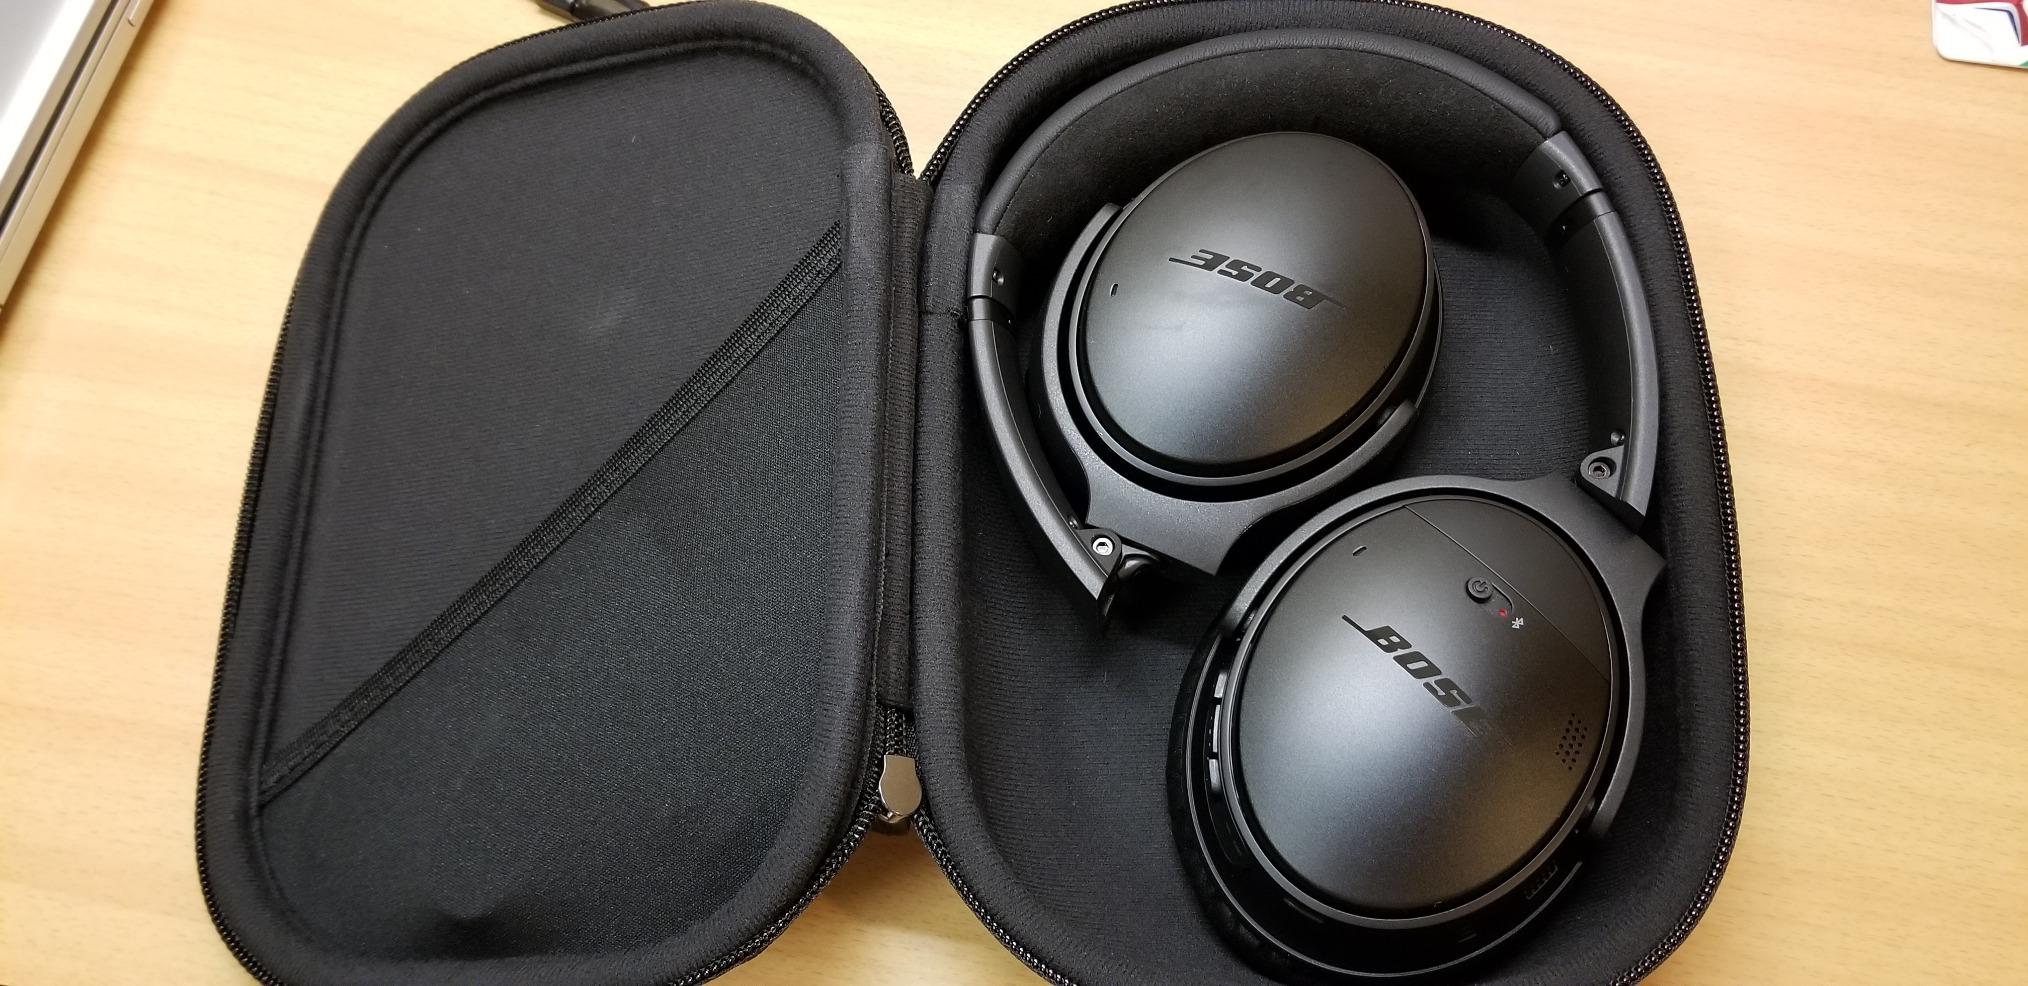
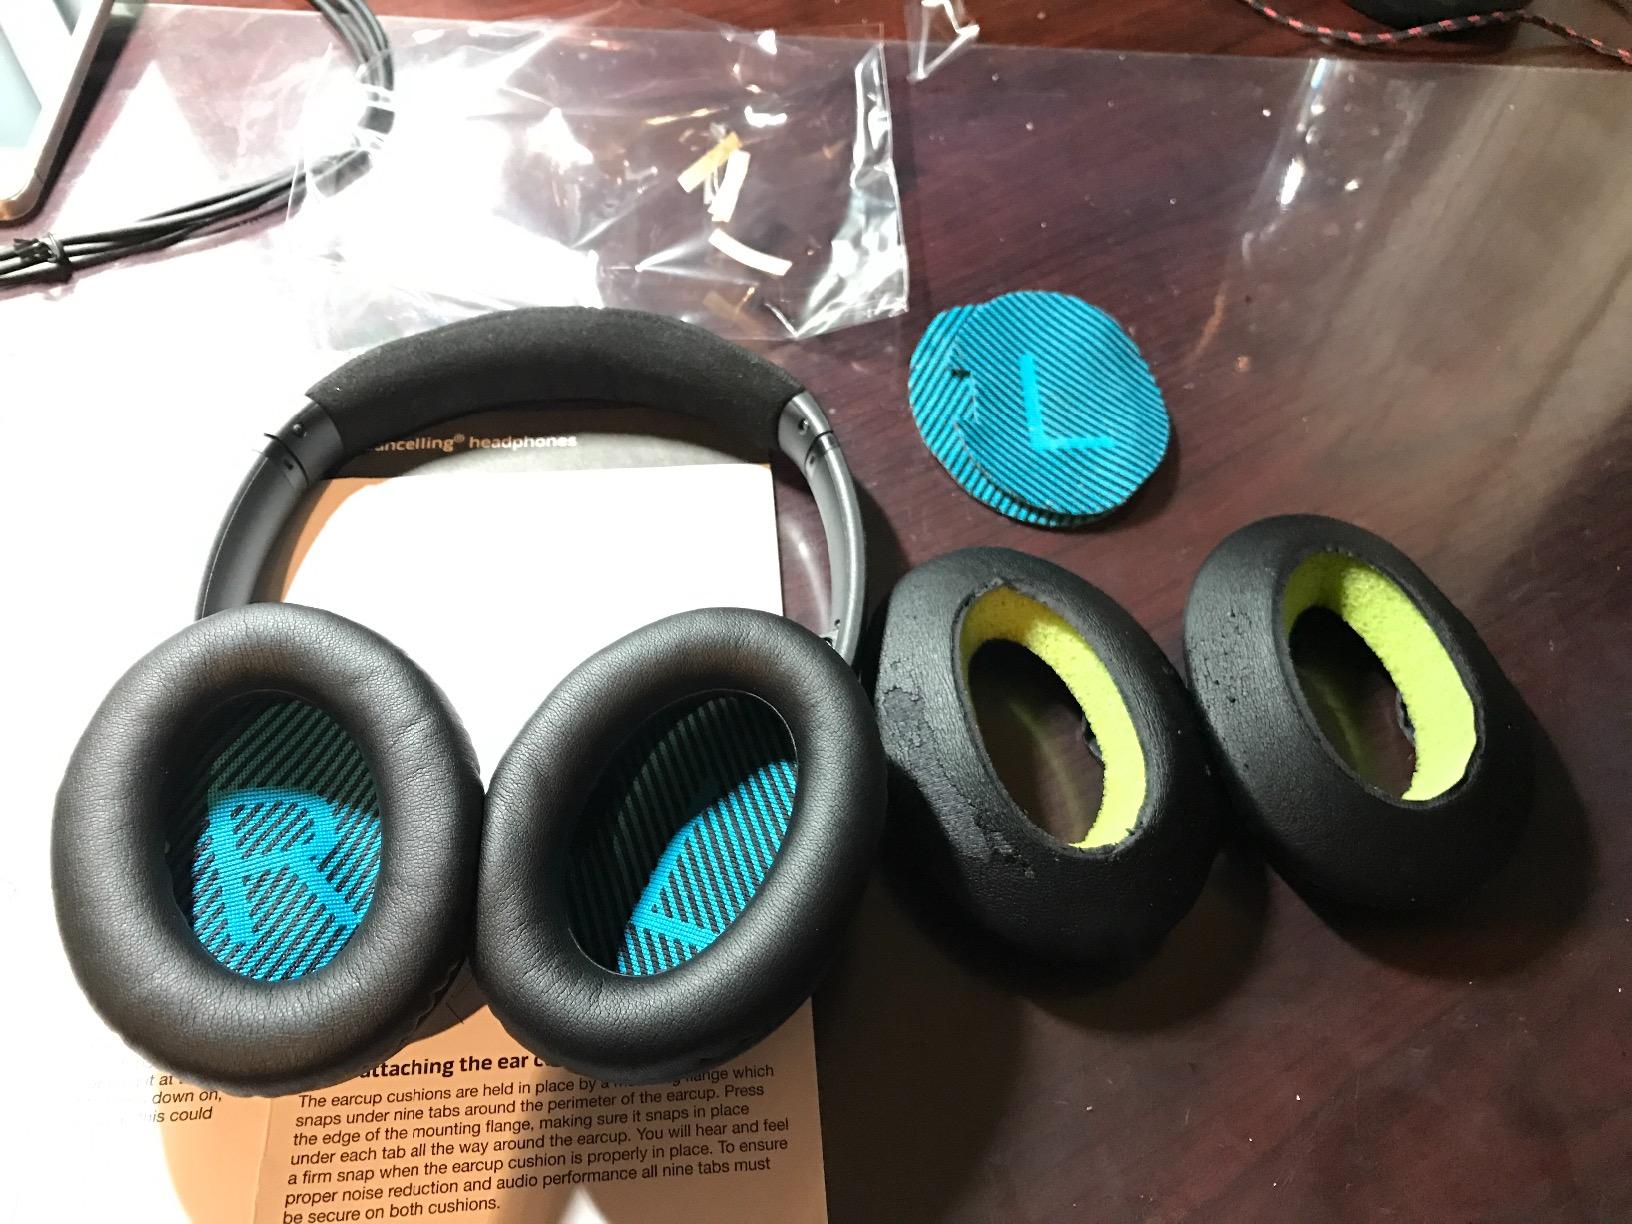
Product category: headphones
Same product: no